Energy in Turkey

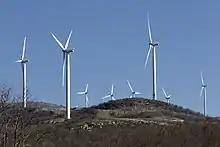
A wind farm in Gaziantep Province

The National Energy Efficiency plan aims to decrease Turkey's energy intensity—the energy required to produce ₺1 (Turkish lira) of GDP—to the OECD average by 2023. Despite the Energy Efficiency Law and a target to reduce its energy intensity by at least 20% between 2011 and 2023; between 2005 and 2015, Turkey's energy intensity increased by seven per cent. According to one study, if energy policy was changed—most importantly the removal of fossil fuel subsidies—at least 20% of energy costs could be saved, and according to the Chamber of Mechanical Engineers, the energy required for buildings could be cut by half. In 2019, Energy Minister Fatih Dönmez said that improvement of the energy efficiency of public buildings should take the lead and that efficiency improvements are an important source of jobs. It has been suggested that more specific energy efficiency targets for buildings are needed.